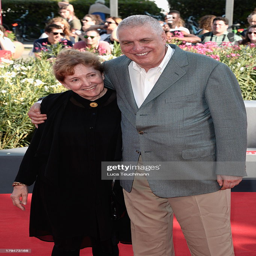
film director and person attend premiere during festival at person .